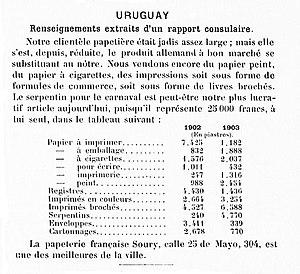
Extrait d'un rapport consulaire sur les exportations françaises de produits papetiers. La vente la plus importante est celle de serpentins pour le Carnaval.
Le serpentin est aujourd'hui une petite et fine bobine de papier, généralement de couleur, qu'on utilise au cours des fêtes, notamment le carnaval.